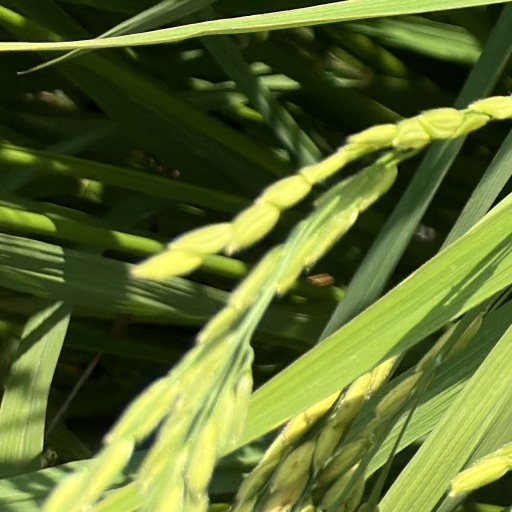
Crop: rice